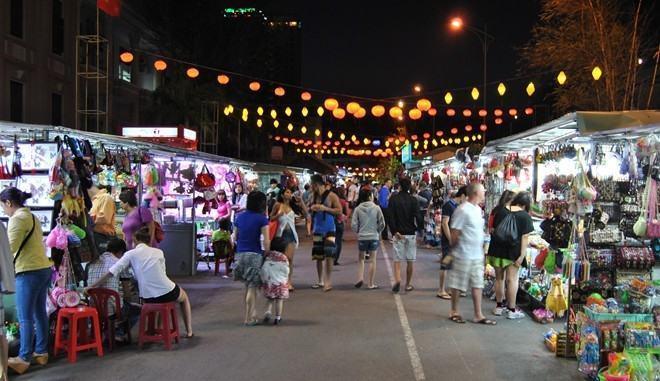
ở phía trên của khu chợ đêm là những chiếc đèn lồng